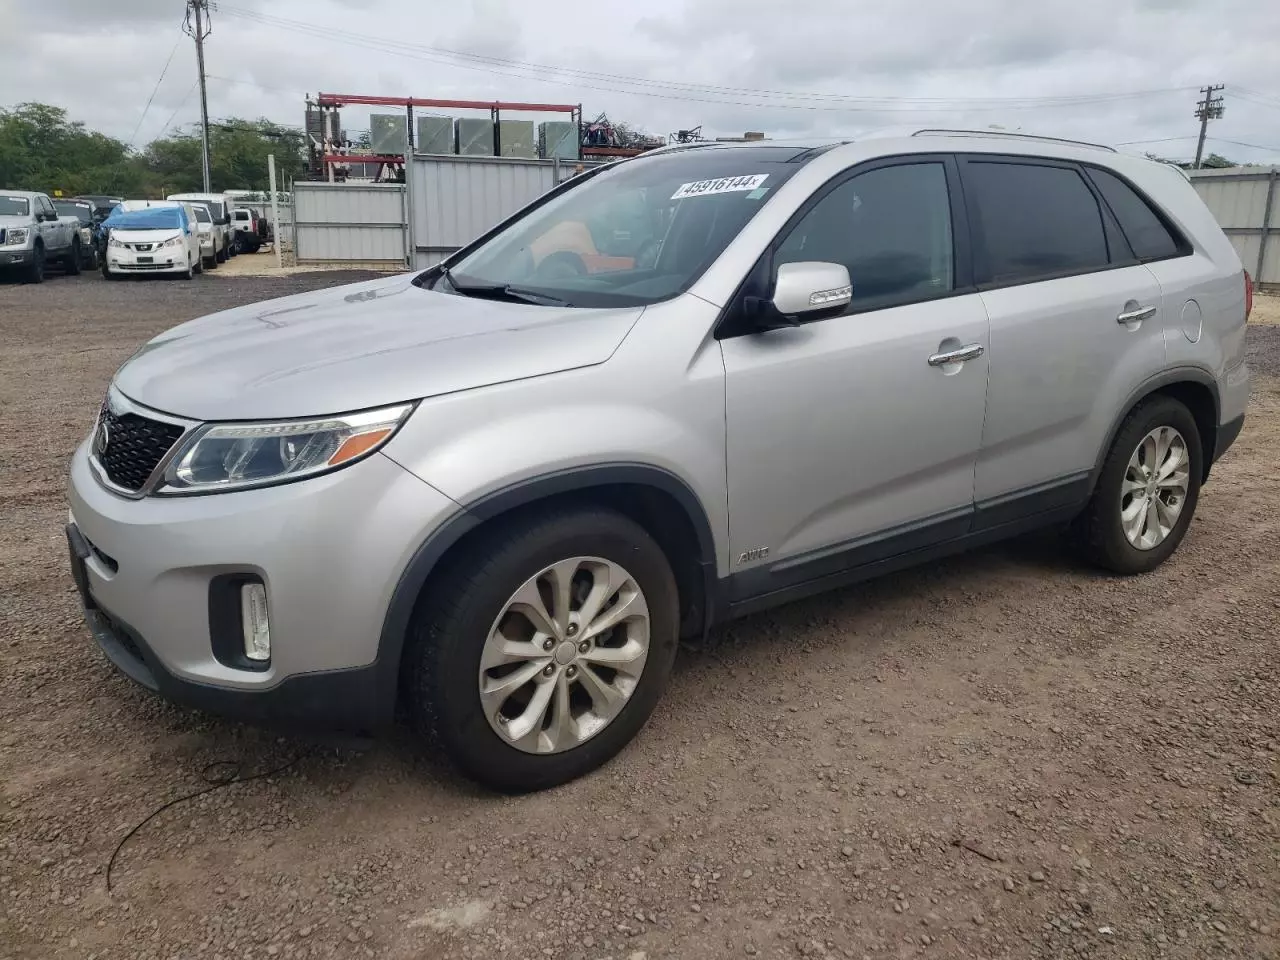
Aucun dommage détecté.
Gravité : aucun